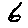
Label: 6